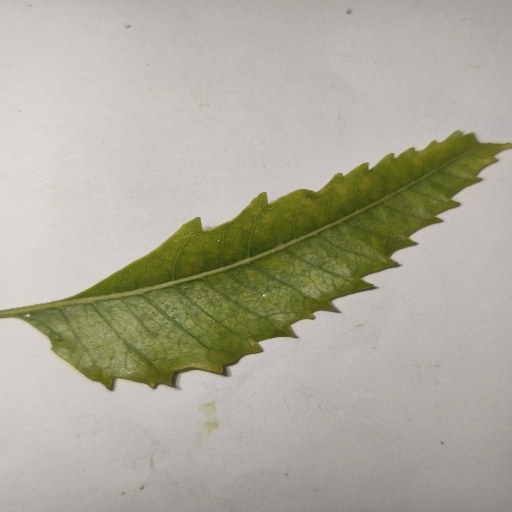
Species: Neem
Leaf condition: Yellow Leaf